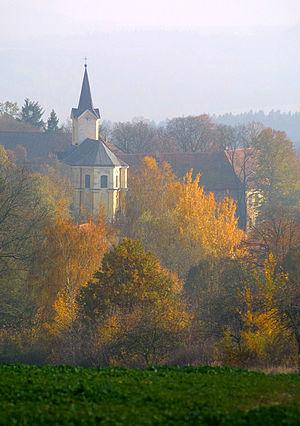
Chříč est une commune du district de Plzeň-Nord, dans la région de Plzeň, en République tchèque. Sa population s'élevait à 214 habitants en 2019.